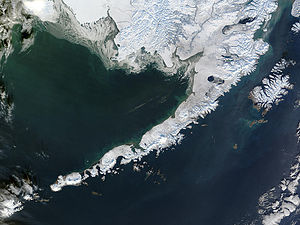
Aleuterne / Historie / Atombombeforsøg og protest
Aleuterne set fra rummet
Aleuterne er en kæde af mere end 300 øer i det nordlige Stillehav og strækker sig fra Alaska i USA mod Kamtjatkahalvøen i Rusland. Øgruppen skiller Beringshavet fra Stillehavet. Arealet er 17.666 km² og øerne strækker sig over 1900 km. Der er 8.162 indbyggere på øgruppen, hvoraf 4.283 bor i byen Unalaska på øen af samme navn. Der er 57 aktive vulkaner, og der forekommer ofte jordskælv. Befolkningen, aleutere, der står eskimoerne nær, lever af fiskeri og fiskeindustri.